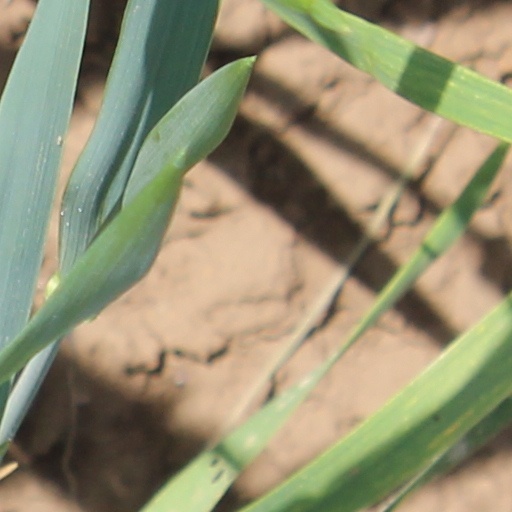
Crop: wheat